Ampelosaurus

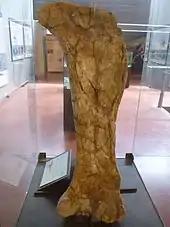
Fossil femur (MDE-C3-87) belonging to an individual whose size and weight are estimated at around 6.70 m long and 3.5 tons (Vila et al. 2022 Supplementary Information)

EFS, a system found on the surface of bones, is thought to show a growth plateau which indicates that maximum body size and skeletal maturity is reached in an individual. "Ampelosaurus" has not been known to have EFS, found on most non-titanosaurian sauropods. "Magyarosaurus", a closely related titanosaur, "Lirainosaurus", a titanosaur related to saltasaurids, "Alamosaurus", a saltasaurid, and "Phuwiangosaurus", a very basal titanosaur, were also found to have lacked EFS. However, the basal macronarian "Europasaurus" has been shown to have had EFS, so it was likely just titanosaurians that did not have them. The outer edge of the bones, were EFS would have been found, was well-preserved, and still lacked any fossilized proof of them being present for "Ampelosaurus". However, in the PLoS ONE study that found the lack of EFS, the larger specimens were not tested, so "Ampelosaurus" might have had EFS. This is characteristic of titanosaurs, as diplodocoids and basal macronarians seem to have EFS. A majority of all "Ampelosaurus" specimens have been found with secondary osteons placed densely in the inner regions of bones, and lightly in outer regions. The osteon orientation found in "Ampelosaurus" of osteons not only facing across the bone is not typical of Neosauropoda. Also, there is no medullary cavity in any bones of "Ampelosaurus". "Ampelosaurus" seems to have had many ontogenetic stages in its life based on its bone histology.